Eric Braeden

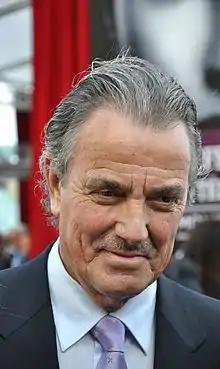
Braeden in 2013

Eric Braeden (born Hans-Jörg Gudegast; April 3, 1941) is a German-American film and television actor, known for his roles as Victor Newman (from 1980) on the CBS soap opera "The Young and the Restless", as Hans Dietrich in the 1960s TV series "The Rat Patrol", Dr. Charles Forbin in 1970's "", as Dr. Otto Hasslein in 1971's "Escape from the Planet of the Apes", and as John Jacob Astor IV in the 1997 film "Titanic". He won a Daytime Emmy Award in 1998 for Lead Actor in a Drama Series for the role of Victor Newman on "The Young and the Restless".